The Girl Who Waited

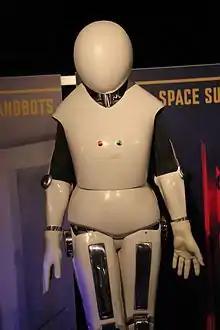
The Handbots, as they appear at the Doctor Who Experience

The Doctor, unable to leave the TARDIS due to the plague, gives Rory the lens, his sonic screwdriver, and a pair of glasses through which the Doctor can see and communicate with Rory. Rory explores the complex, and finds an older and bitter Amy, who has been waiting to be rescued for 36 years while hiding from the Handbots. The Doctor realises they have mistakenly latched onto the wrong time stream, and urges the older Amy to help find her younger self. She refuses, knowing that if the younger Amy is rescued, she will cease to exist. The Doctor warns Rory that, by taking the older Amy aboard the TARDIS, they will forgo any chance of rescuing the younger Amy. The younger Amy convinces the older Amy to change her mind by asking her to consider Rory. The older Amy agrees to help, if the Doctor would take her, too.